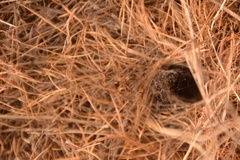
Species: Lactrodectus_hesperus